Question: Please indicate a possible affordance area of the boxing_punching_bag that can be used for punching
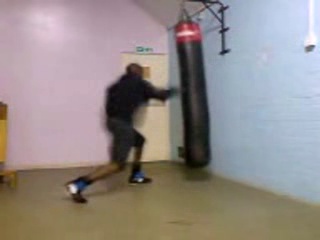
Answer: [171, 12, 211, 175]